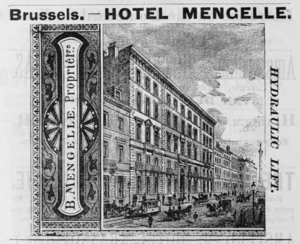
La famille Mengelle, est une famille d'hôteliers bruxellois, propriétaires de l'Hôtel Mengelle puis de l'Hôtel Astoria, rue Royale à Bruxelles.